Bourke Street

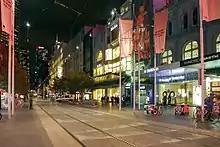
Bourke Street at night, August 2017.

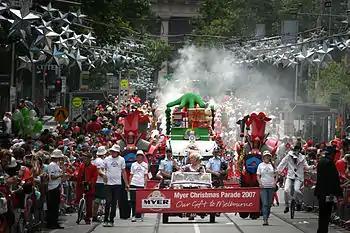
Myer Christmas Parade (2007)

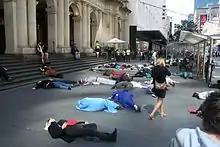
Flashmob die-in protest in 2010 on the ninth anniversary of the Afghanistan War

Bourke Street runs roughly from east to west and bisects the city centre along its long axis. Bourke Street runs parallel between Little Collins Street to the south and Little Bourke Street to the north.